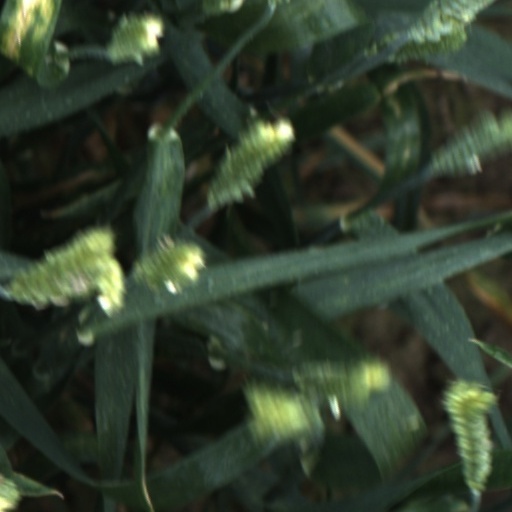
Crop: wheat